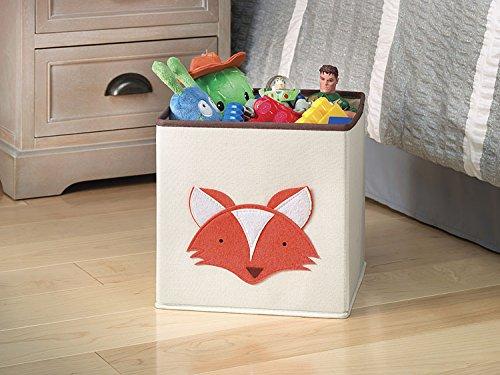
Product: Whitmor Kids Canvas Collapsible Cube Fox
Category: Home & Kitchen | Kitchen & Dining | Storage & Organization | Travel & To-Go Food Containers | Lunch Boxes
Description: Each playful, eye-catching design adds a touch of fun to any room.
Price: $12.69
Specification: ProductDimensions:10x10x10inches|ItemWeight:15.4ounces|ShippingWeight:1.5pounds(Viewshippingratesandpolicies)|Manufacturer:Whitmor|ASIN:B00K2R4GZQ|DomesticShipping:ItemcanbeshippedwithinU.S.|InternationalShipping:ThisitemcanbeshippedtoselectcountriesoutsideoftheU.S.LearnMore|Itemmodelnumber:6241-4762-FOX